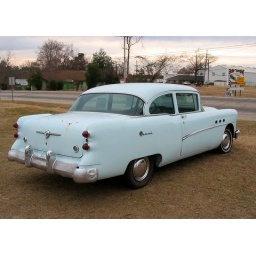
Another car for sale on the Shreveport road in Minden, Louisiana.